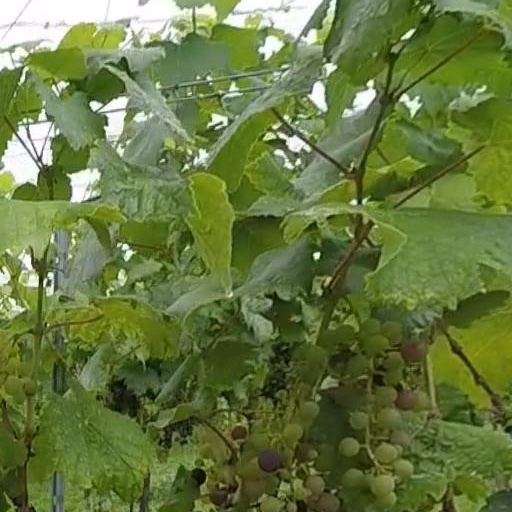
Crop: grape